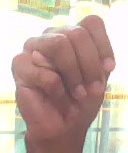
ASL sign: M